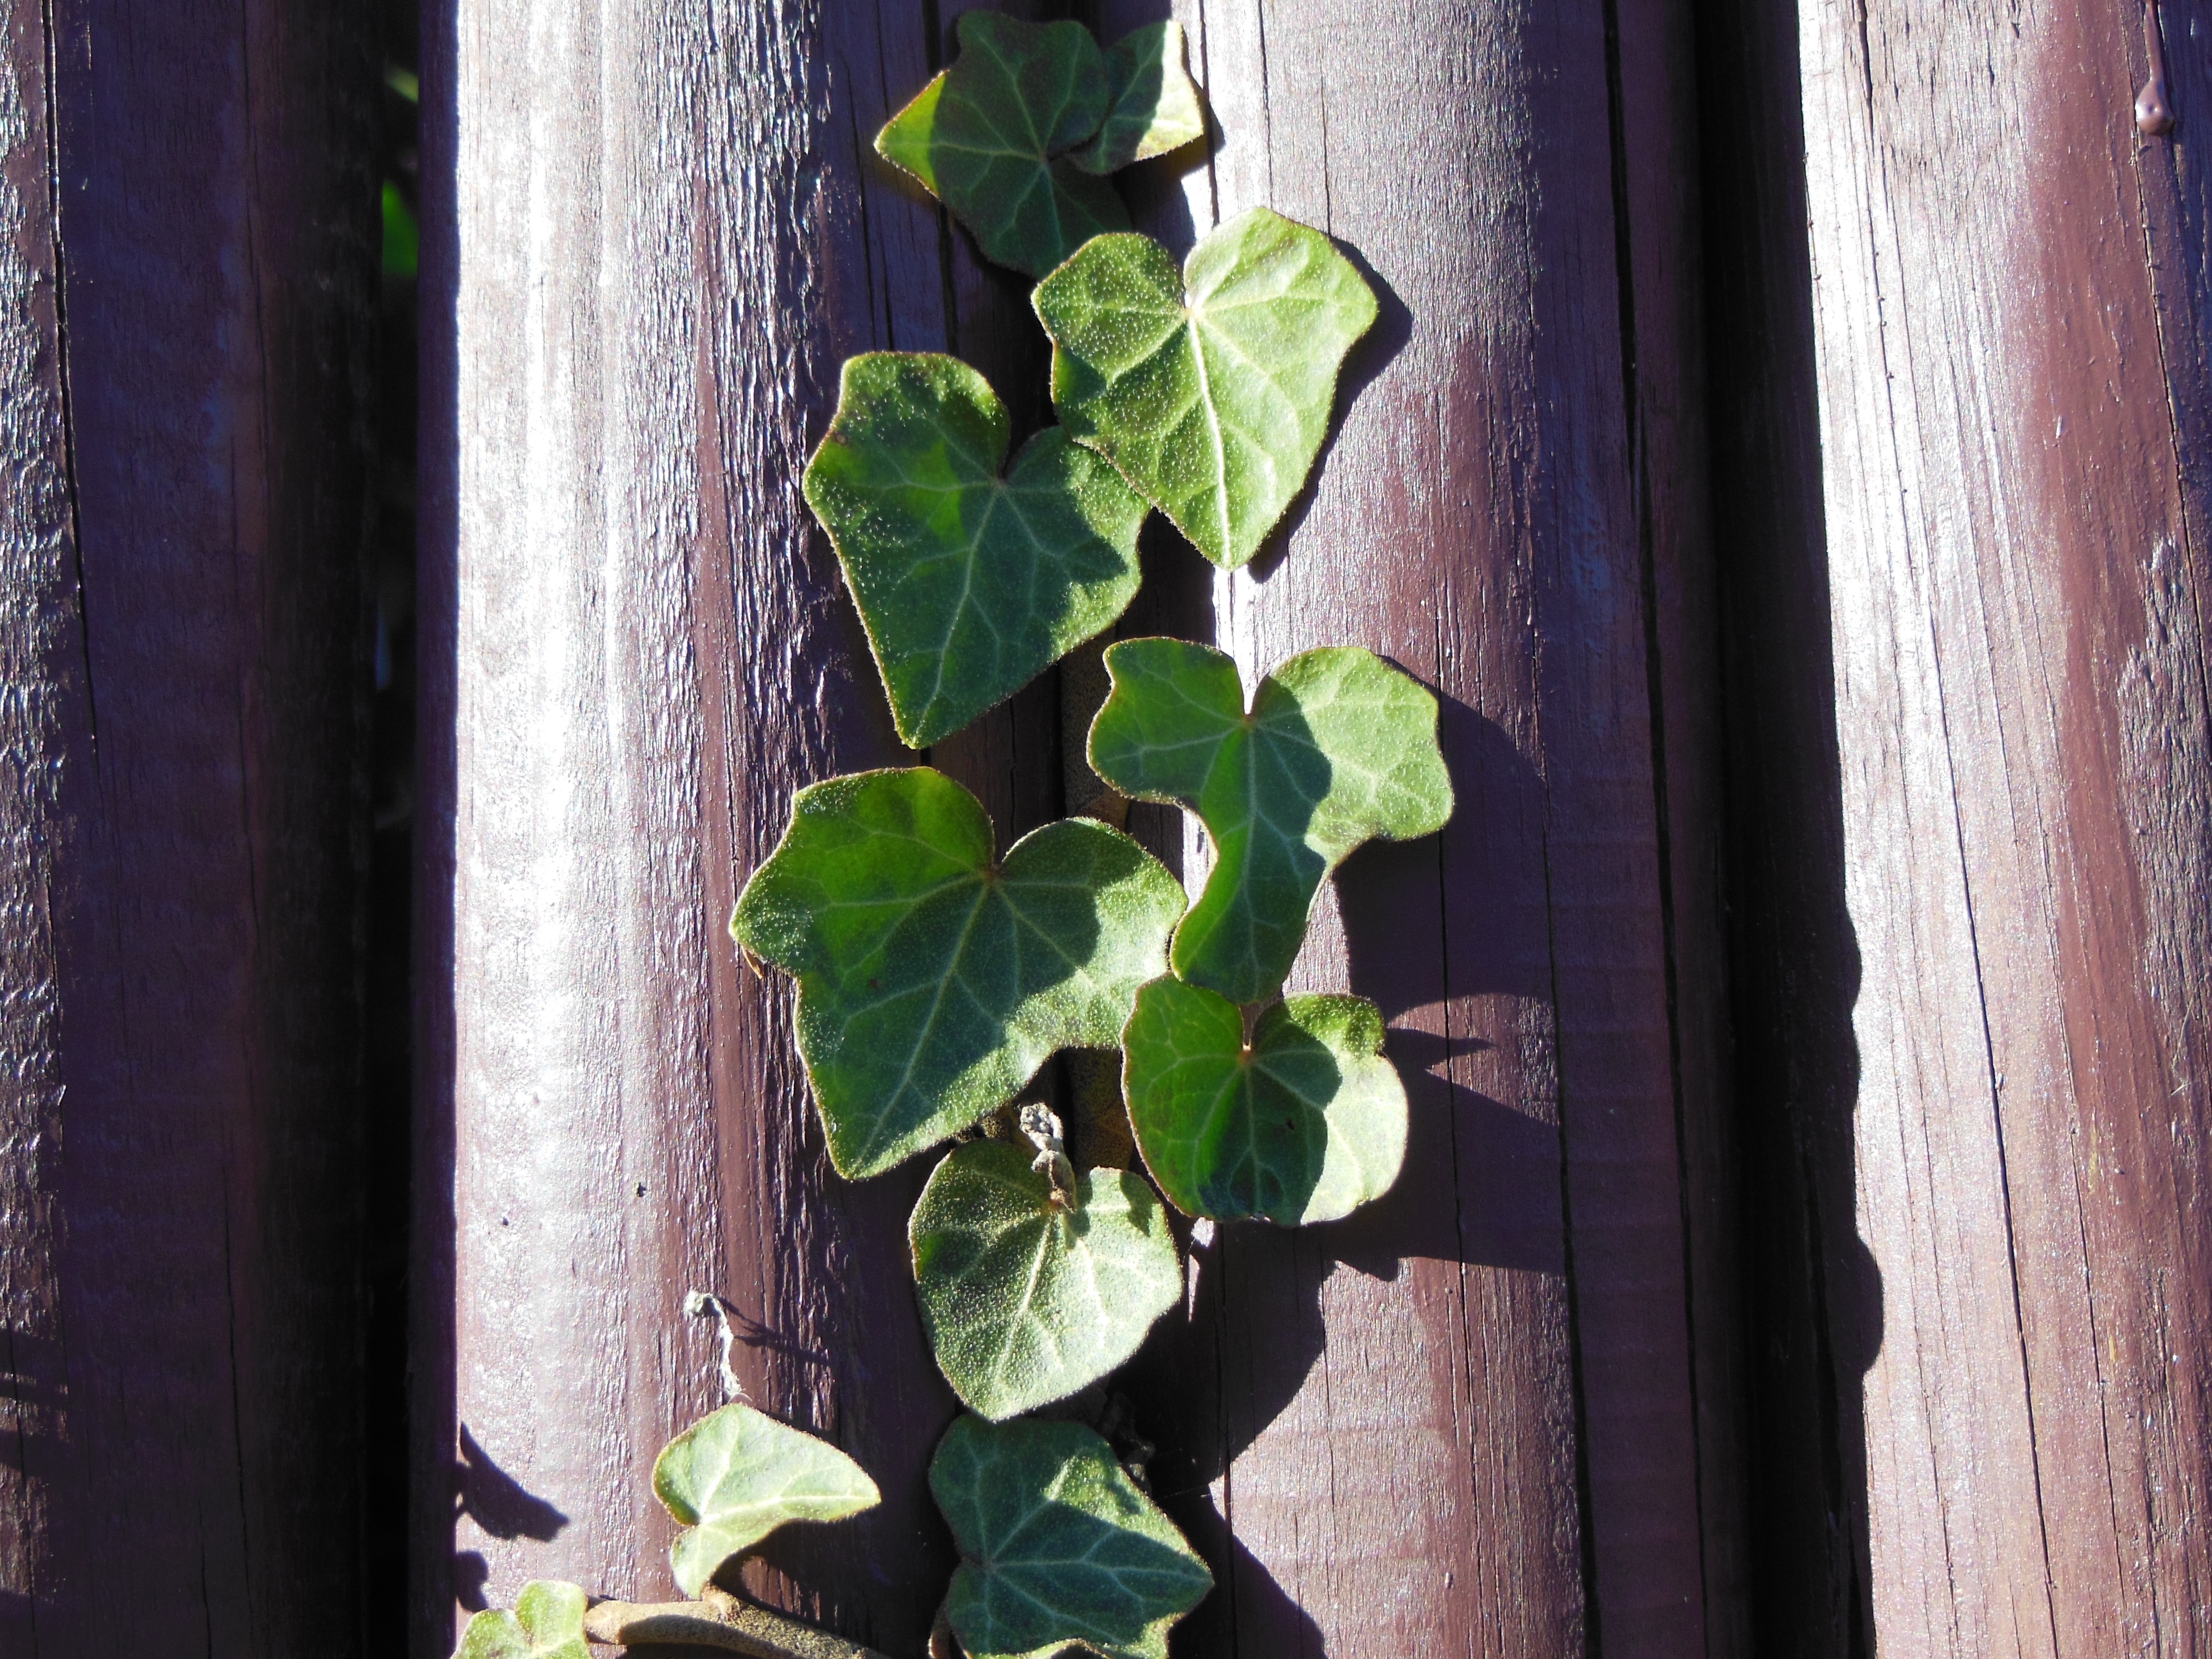
fence, plant, sunshine, leaf, flower, window, wall, green, color, ivy, brown, botany, garden, flora, close up, green plant, leaves, climbing plant, haired, palisade